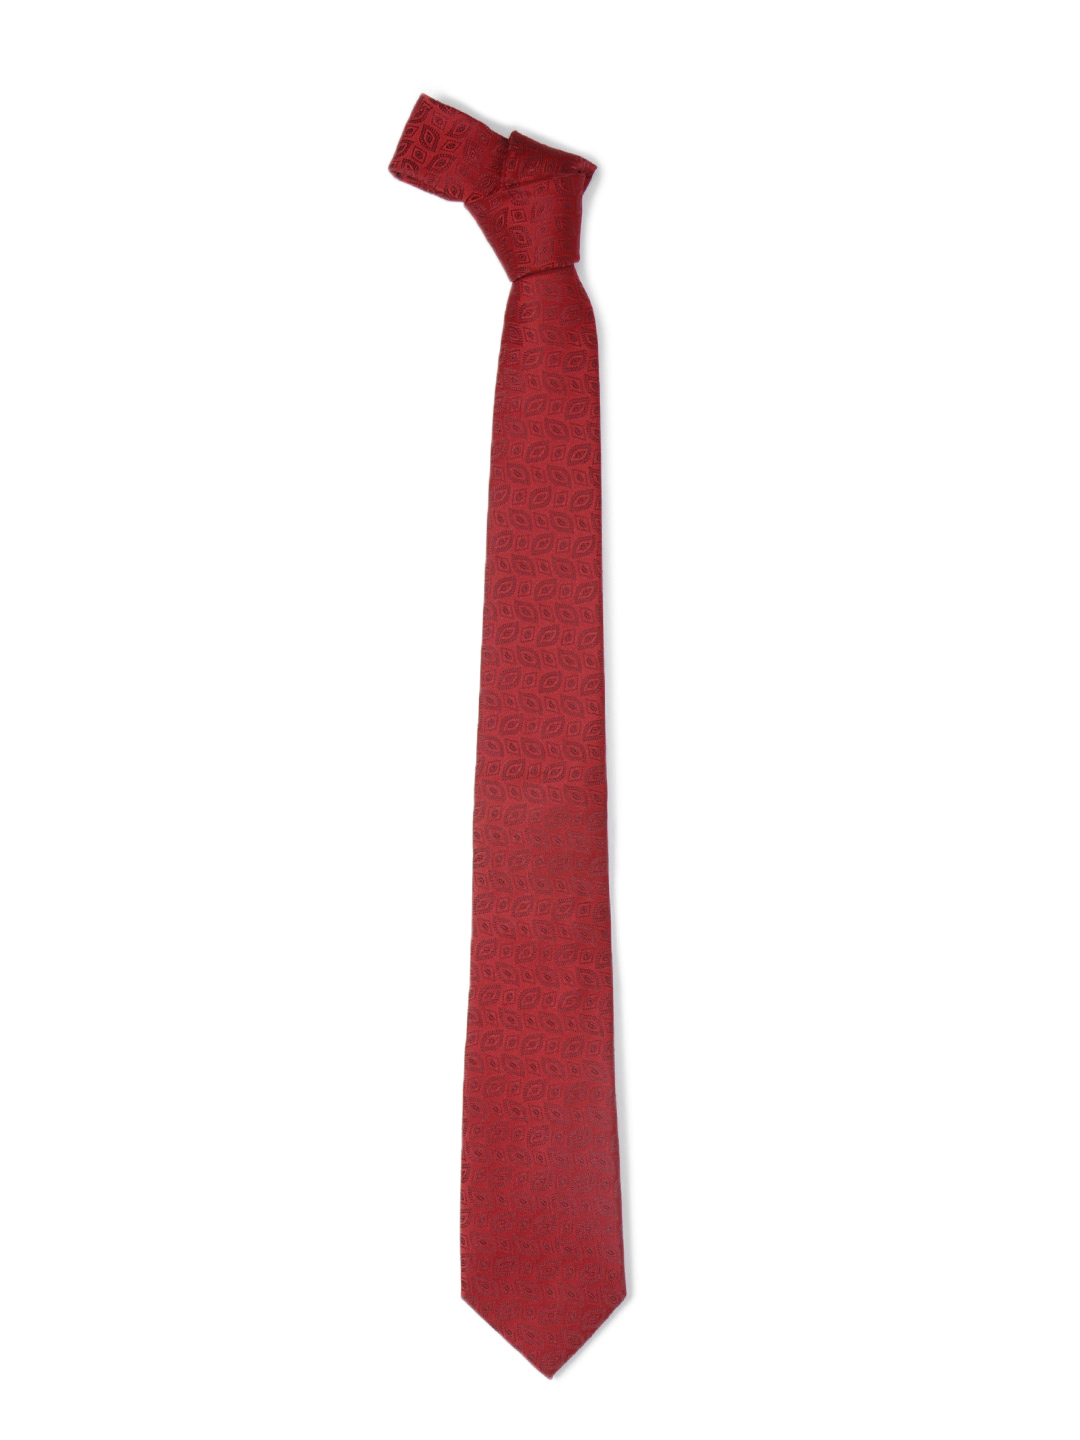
Park Avenue Men Red Tie
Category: Accessories / Ties / Ties
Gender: Men
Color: Red
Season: Summer 2012
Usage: Formal